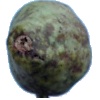
Label: pear_stone